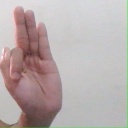
अक्षर: फ